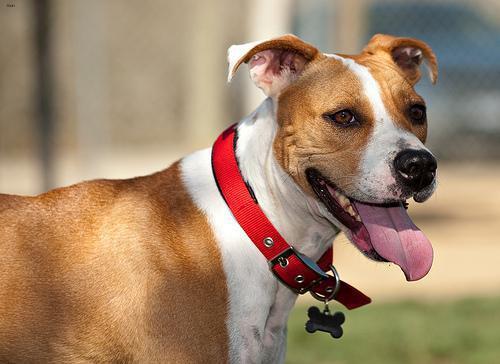
staffordshire bull terrier